Francis Stuyvesant Peabody House

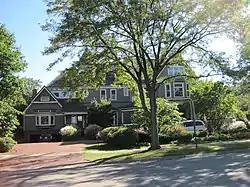

The Francis Stuyvesant Peabody House is a historical Queen Anne–style residence in Hinsdale, Illinois, most notably owned by Francis S. Peabody of Peabody Coal from 1911 to 1921.